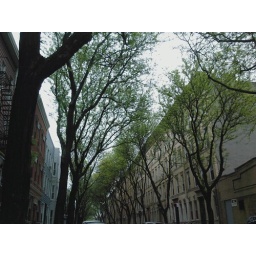
finally a little bit of green in the sky